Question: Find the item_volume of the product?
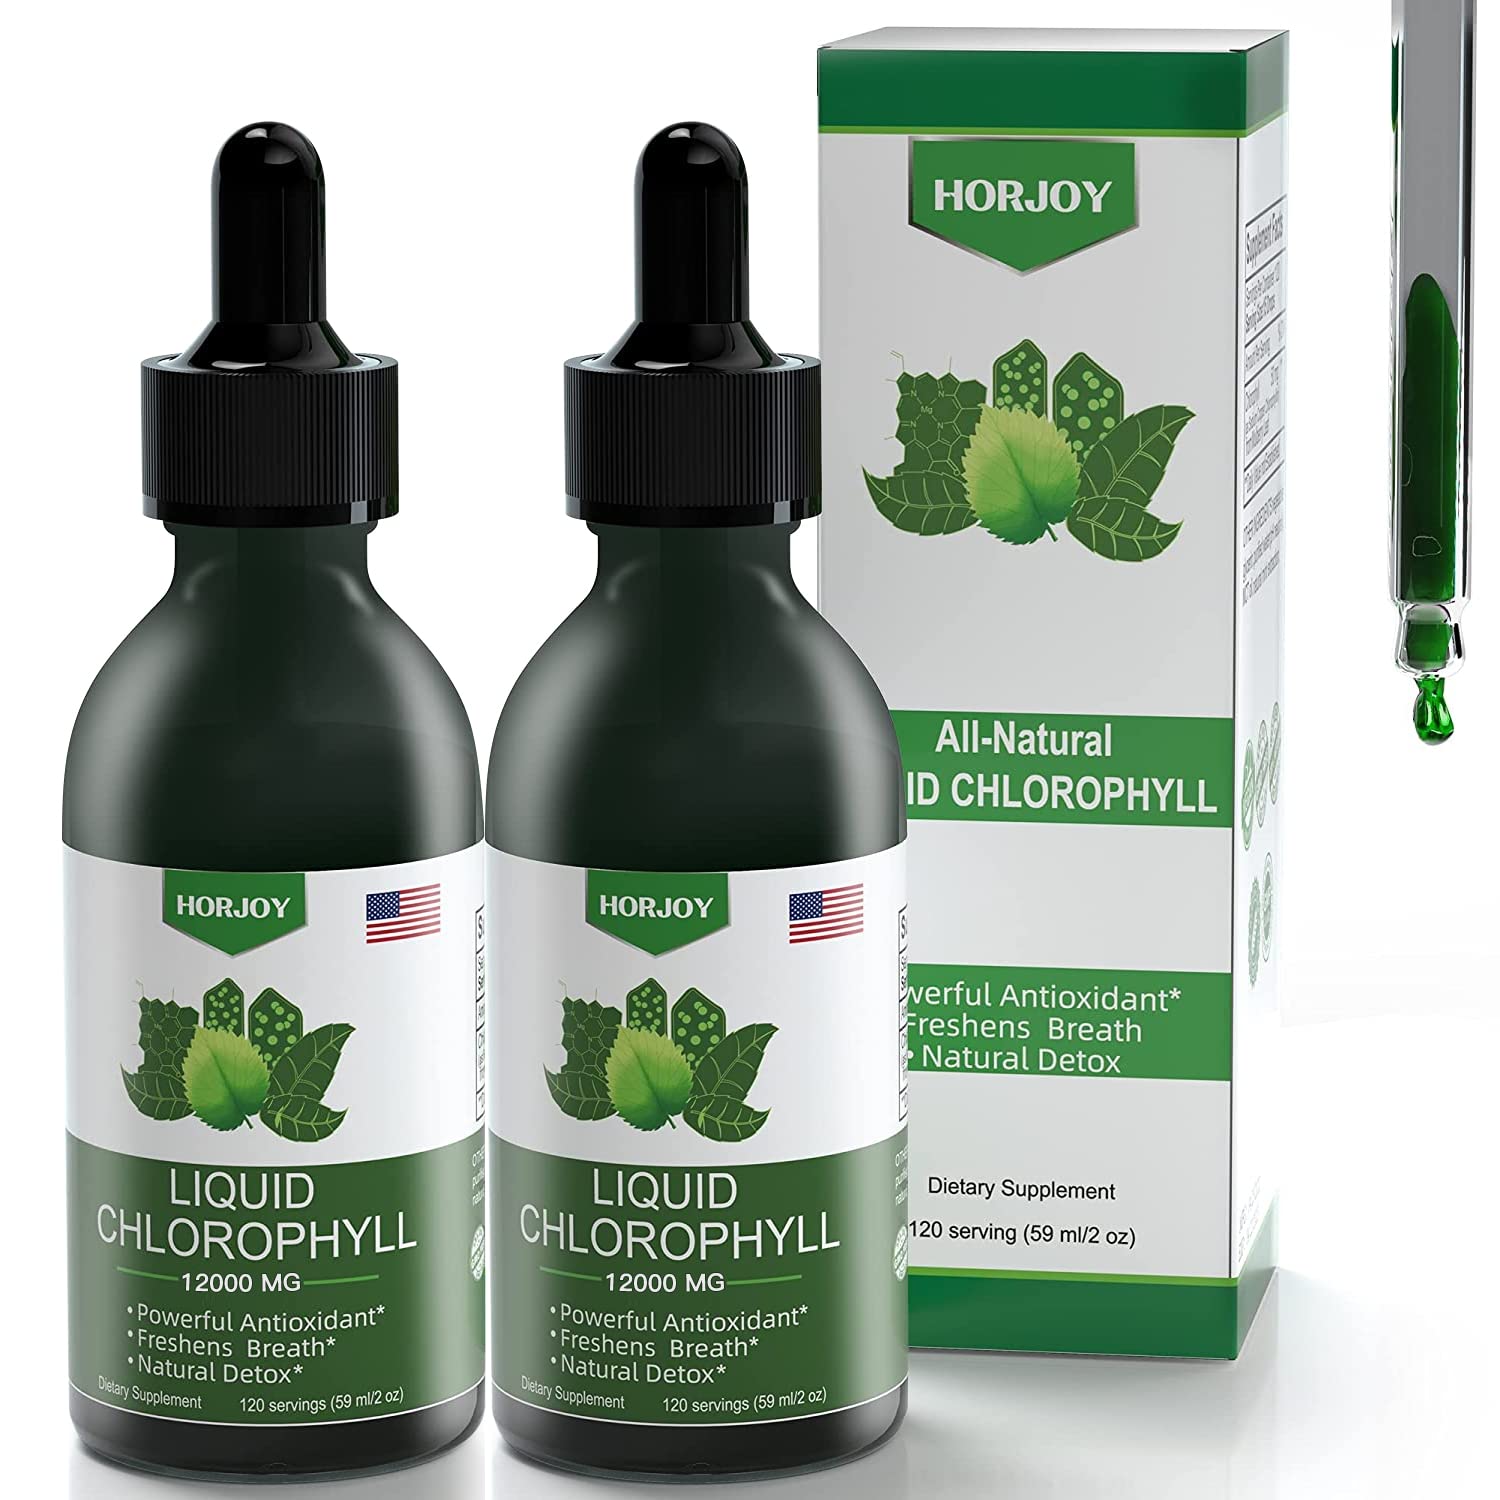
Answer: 59.0 fluid ounce